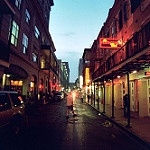
Scene: Outdoor